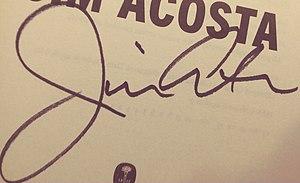
Abilio James Acosta est un journaliste américain qui est le correspondant en chef à la Maison-Blanche pour CNN. Auparavant, Acosta était le correspondant politique national de CNN.